Fall River Waterworks

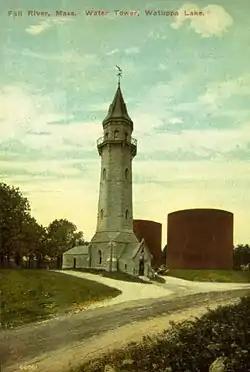
Postcard of the 1873 standpipe water tower

Fall River Waterworks is a historic site located at the eastern end of Bedford Street in Fall River, Massachusetts, along the shore of North Watuppa Pond. The property, which is still used as a water works for the city, contains the original pumping station, intake house and tall standpipe water tower. The system was originally built between 1872 and 1875, and expanded or upgraded many times. It was added to the National Register of Historic Places in 1981.